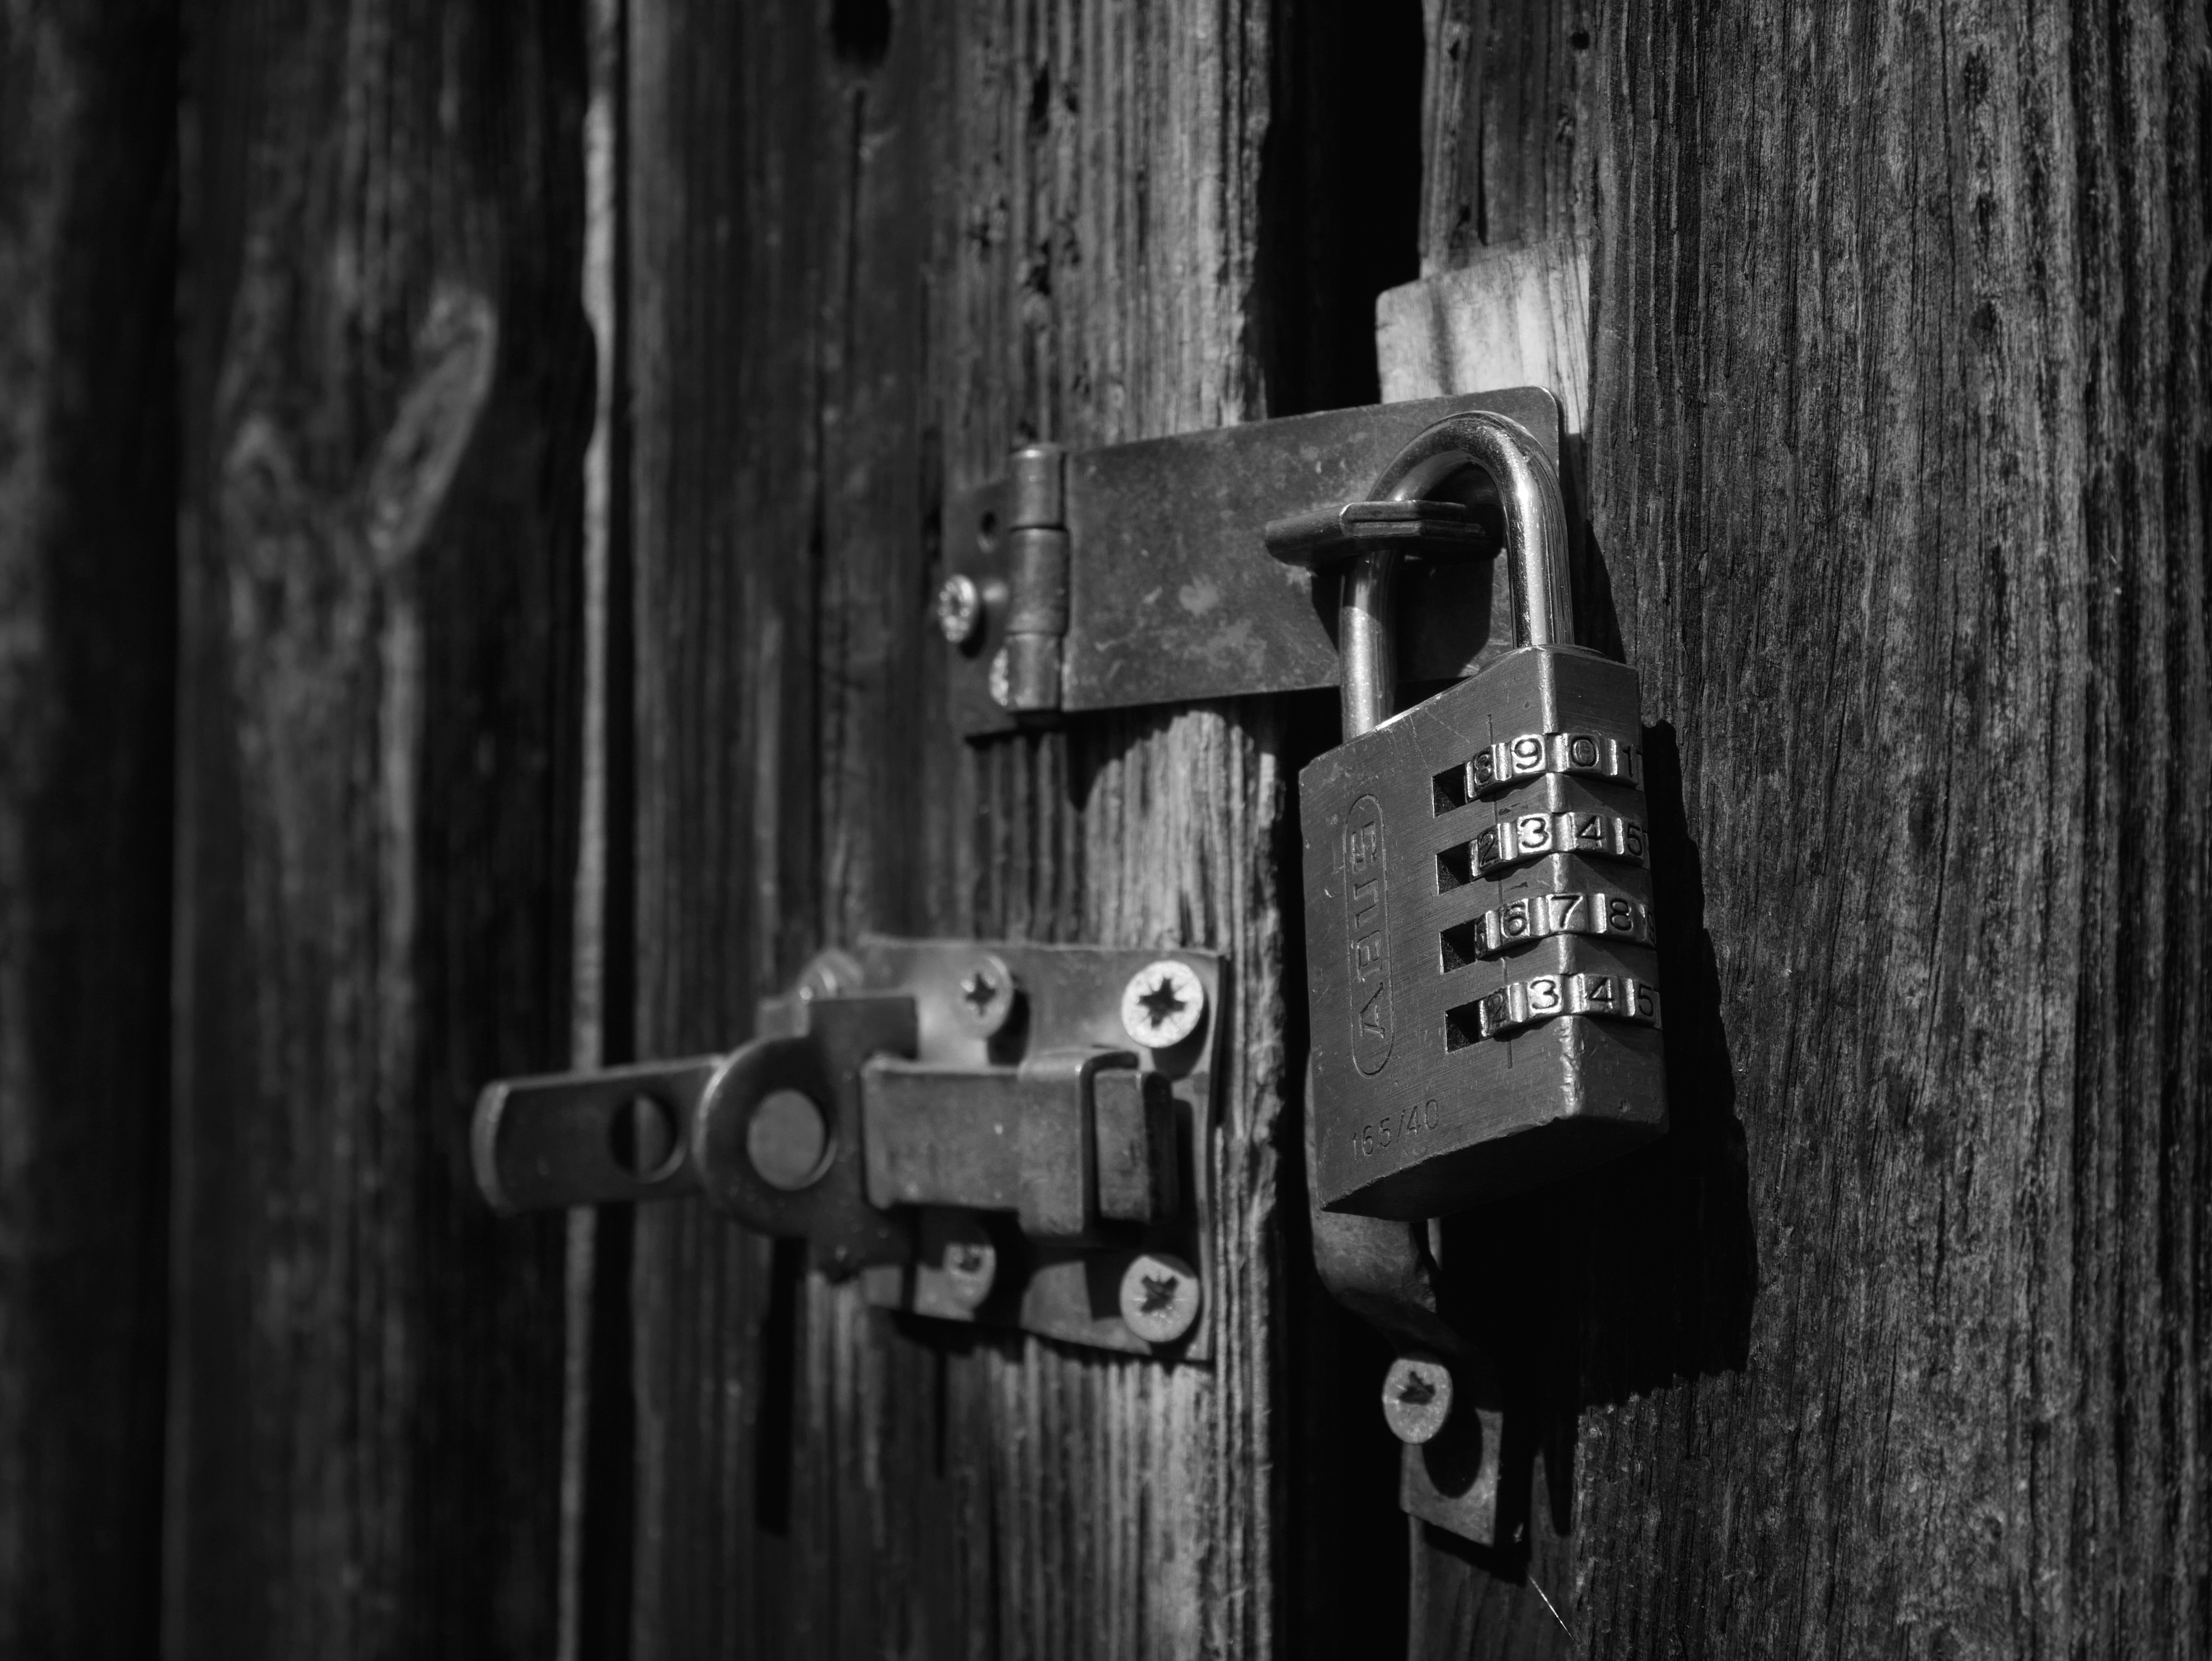
light, black and white, wood, white, photography, number, shed, steel, key, darkness, black, monochrome, door, security, photograph, iron, lock, locked, unlock, secure, code, combination, monochrome photography